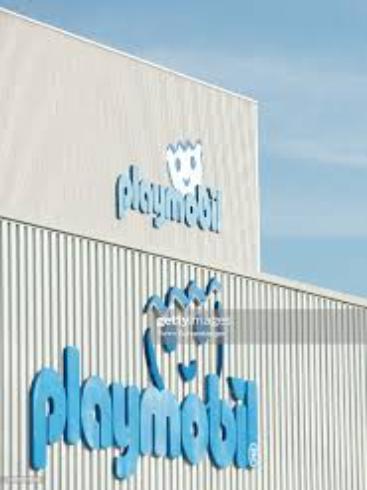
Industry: Leisure